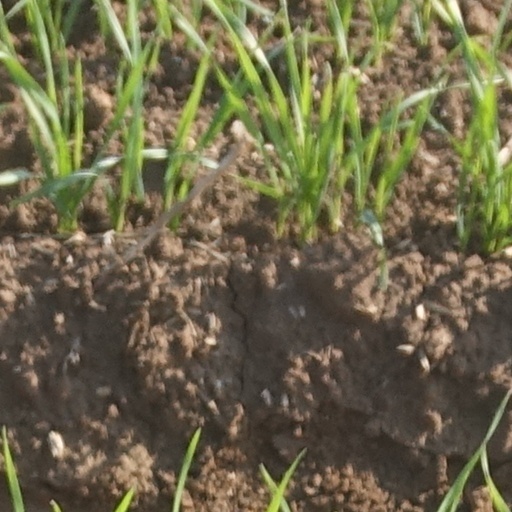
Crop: wheat